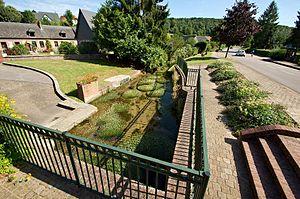
Le Robec à Fontaine-sous-Préaux, route des Sources
Fontaine-sous-Préauxest une commune du Nord-Ouest de la France située dans le département de la Seine-Maritime en Normandie.